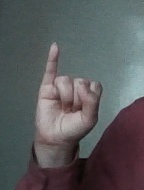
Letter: meem